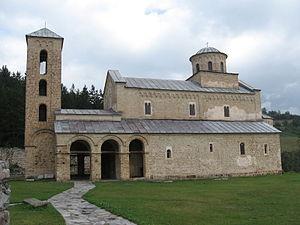
Les Alpes dinariques ou Dinarides sont un massif montagneux des Balkans occidentaux qui doivent leur nom au mont Dinara. Elles s'élèvent entre la plaine de Pannonie au nord-est et la mer Adriatique au sud-ouest, en plusieurs chaînes montagneuses orientées principalement selon un axe nord-ouest/sud-est, de la Slovénie au nord de l'Albanie où culmine leur plus haut sommet, à 2 692 mètres d'altitude : le Maja Jezercë. Elles couvrent au total six pays reconnus internationalement, auxquels peut s'ajouter le Kosovo. La plus grande ville est Sarajevo, capitale de la Bosnie-Herzégovine. Trois climats distincts influencent le massif : méditerranéen à l'ouest, montagnard au centre, où le relief est le plus élevé, et continental à l'est.
Cet article recense les monuments culturels du district de Raška en Serbie.
Les monuments culturels d'importance exceptionnelle sont les monuments de Serbie qui possèdent le plus haut degré de protection.